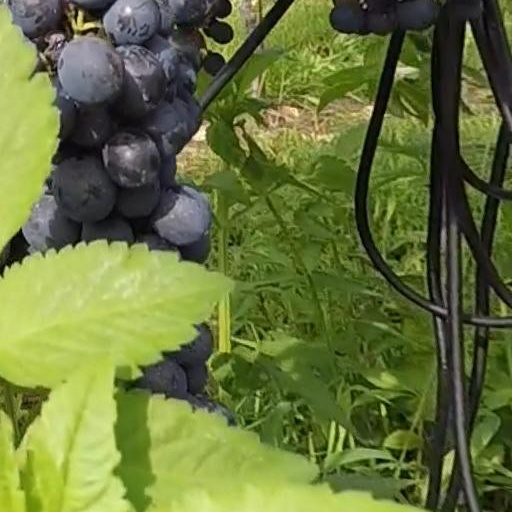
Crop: grape